Antarctica (1995 film)

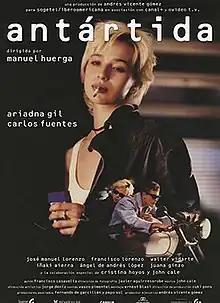
Theatrical release poster

Antarctica is a 1995 Spanish thriller film directed by Manuel Huerga and written by Francisco Casavella which stars Ariadna Gil and Carlos Fuentes.